Twenty Five Years of an Artist

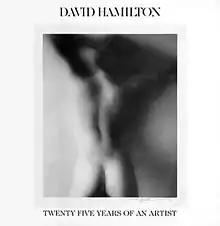
Cover

Twenty Five Years of an Artist is a 1993 photography book chronicling the career of David Hamilton. The book, which is three hundred and sixteen pages long, includes both photographs and twenty pages of text scattered between the pictures. The book is published by Aurum Press.